Arnim family

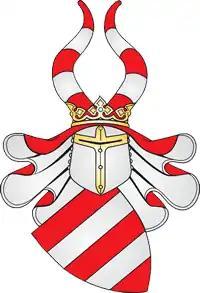
Coat of arms of the Arnim family

The House of Arnim is the name of an ancient German noble family, originally from Altmark, part of the mediaeval March of Brandenburg. Members of the family occupied many important positions within Holy Roman Empire, Saxony, Prussia, German Empire and the German Reich.